Aladia Airlines

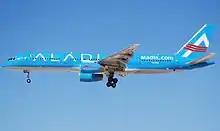
An Aladia Boeing 757; note the livery bears similarities to that of its parent company, TUI.

Aladia Airlines, S.A. de C.V. was a Mexican low-cost charter airline based in Monterrey, Nuevo León. Commercial operations were commenced in December 2006 using four Boeing 757-200 aircraft on several domestic and international routes.